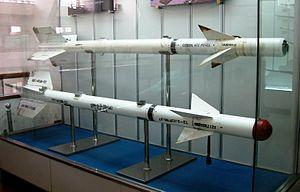
Le PL-2 est un missile air-air courte portée à guidage infra-rouge chinois, basé sur le Vympel K-13. Il a été conçu à la fin des années 1960 et est entré en service en 1970.